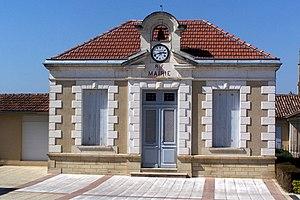
Mairie de Bommes (Gironde, France)
Bommes est une commune du Sud-Ouest de la France, située dans le département de la Gironde en région Nouvelle-Aquitaine.